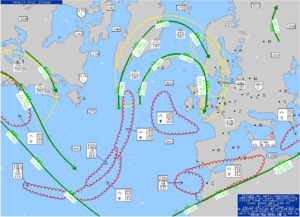
Carte du temps significatif (TEMSI) émise pour les vols trans-Atlantique.
Une carte météorologique est une carte géographique sur laquelle les données de certains paramètres météorologiques sont pointées et analysées pour donner une représentation de l'état de l'atmosphère à un temps précis. Il en existe deux types : carte du temps présent, où les informations des stations météorologiques de surface ou des radiosondages sont inscrites, et cartes de prévision météorologique, où ces mêmes paramètres sont tracés pour un temps futur.
Une prévision de zone pour l'aviation est une prévision météorologique générale destinée à la circulation aérienne. Elle décrit les systèmes météorologiques et les conditions associées de nuages, de visibilité, de givrage et de turbulence que vont rencontrer les avions lors de leurs vols au-dessus d'un territoire. Ces prévisions peuvent être présentées sous forme de texte ou de carte et elles sont utilisées par les pilotes pour la planification du vol. Sous forme graphique, on l'appelle carte TEMSI, pour carte du TEMps SIgnificatif.